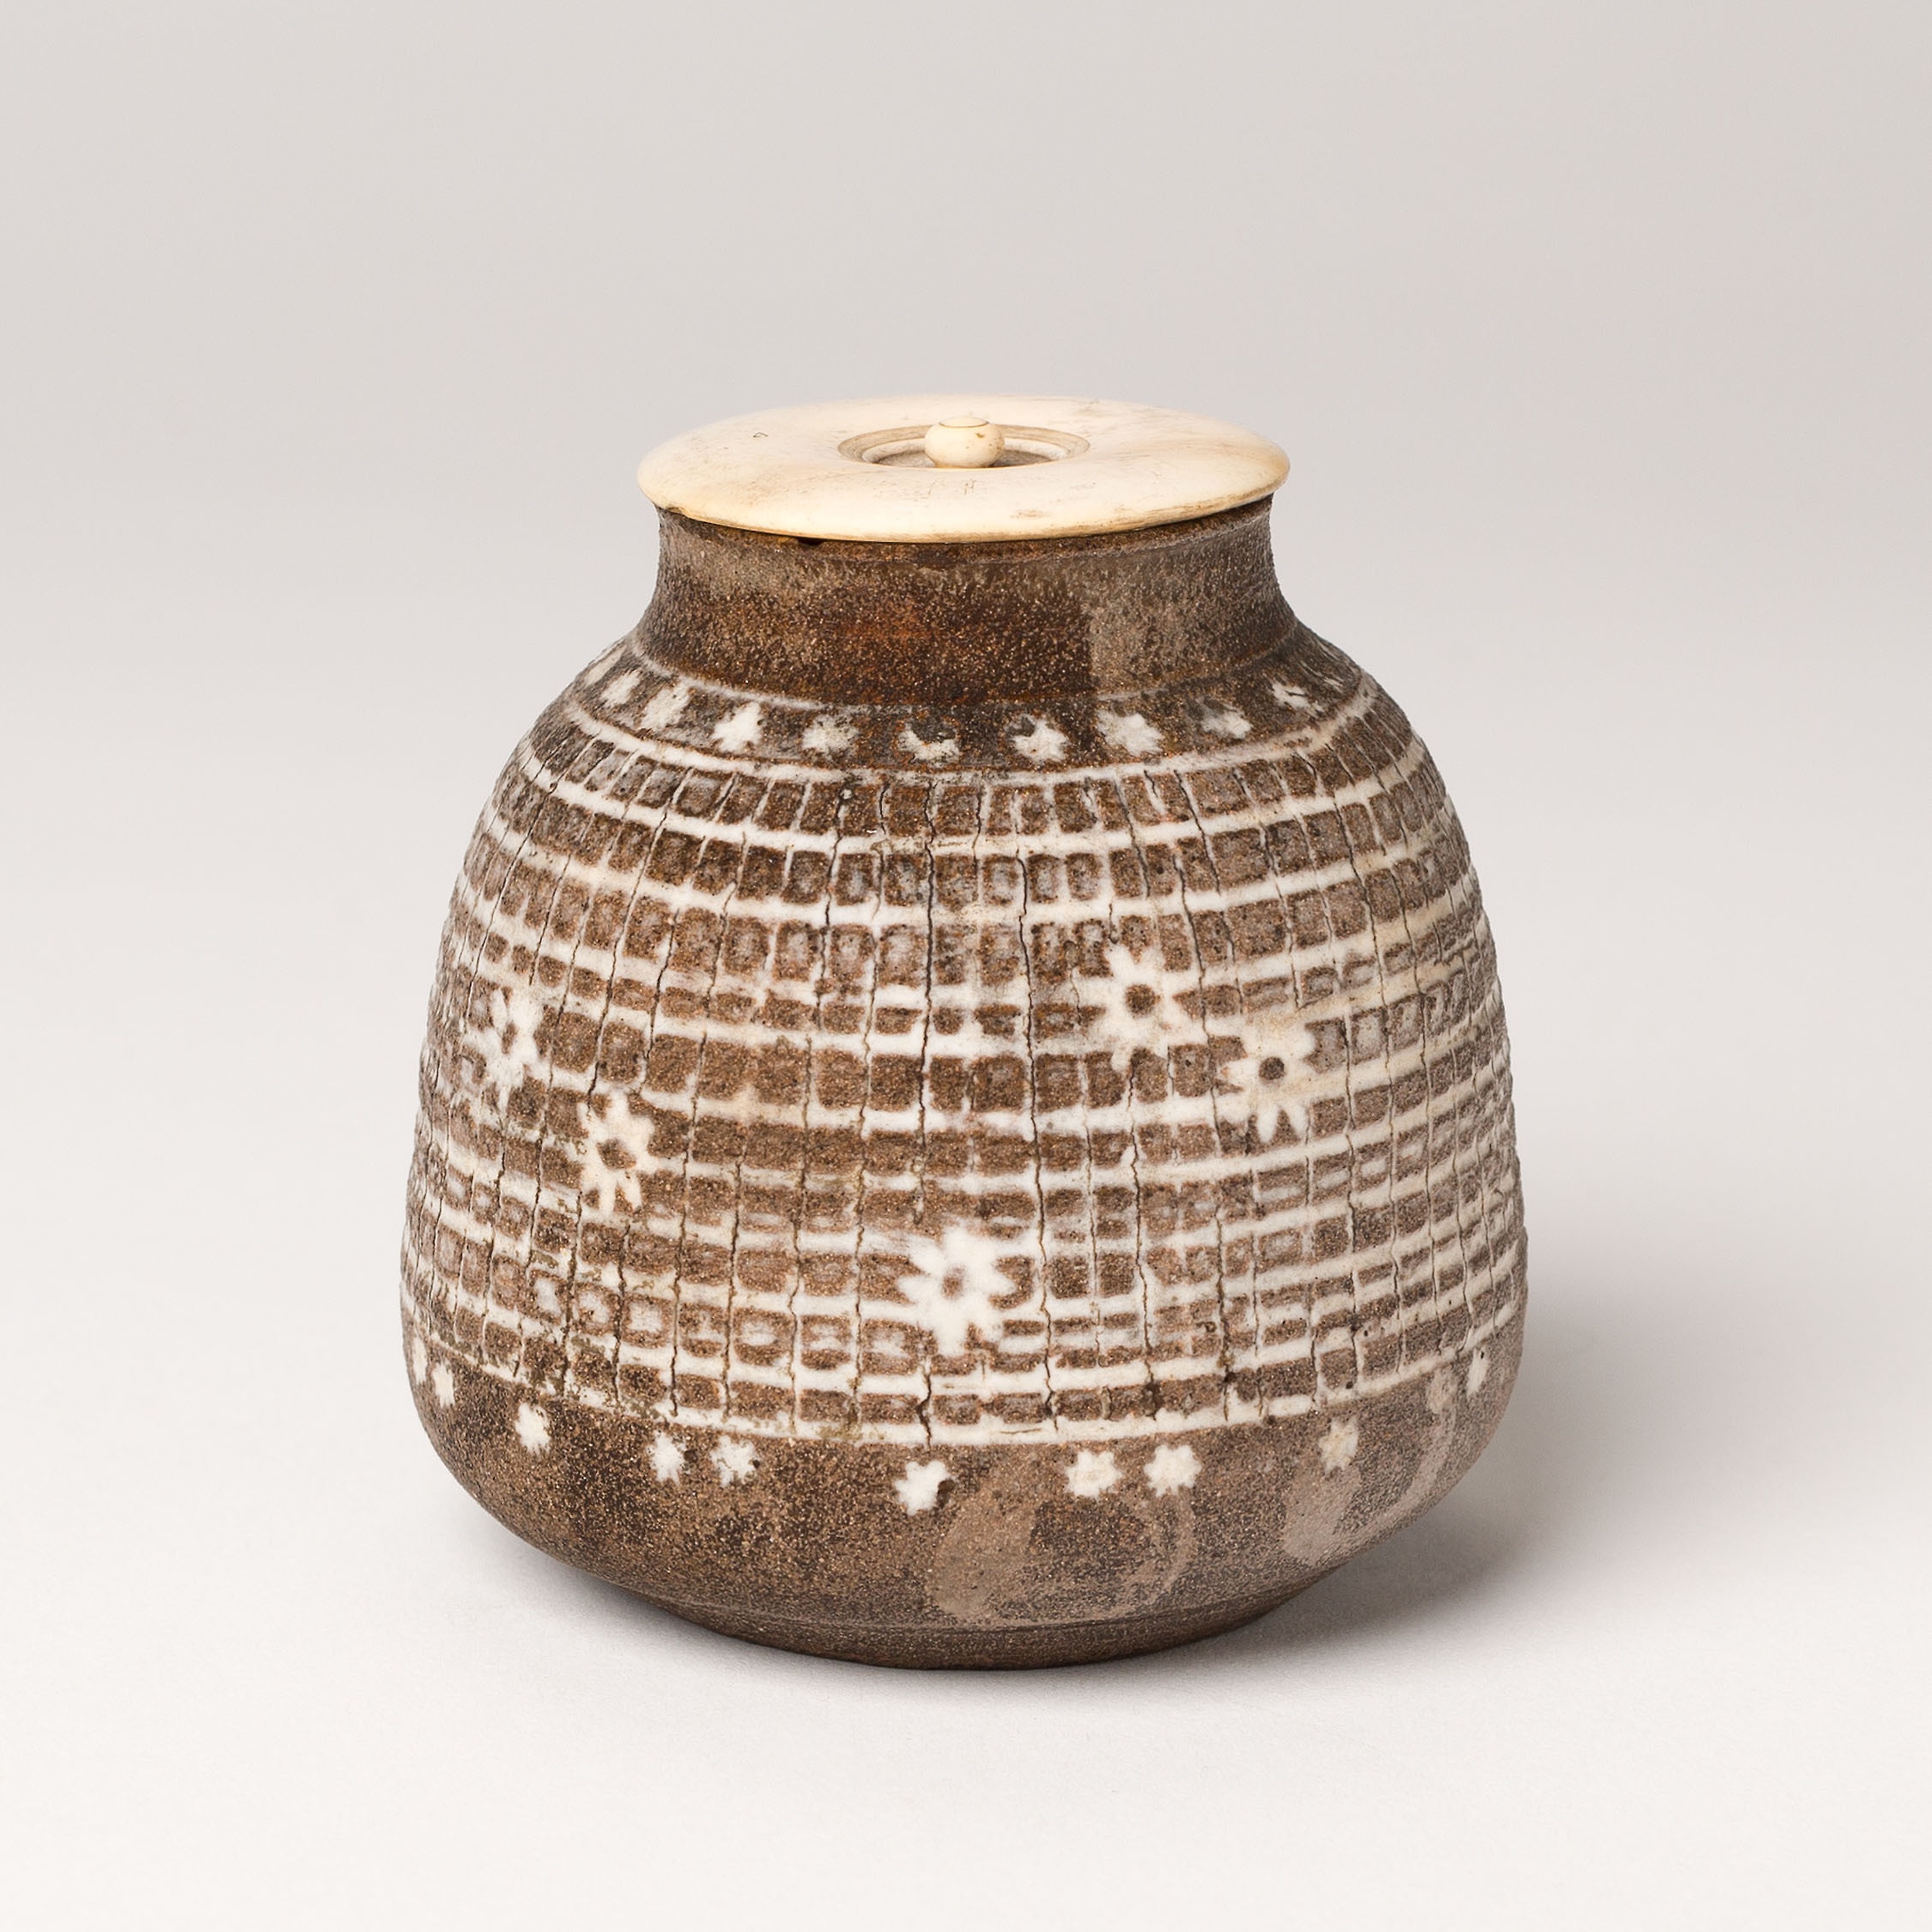
earthenware, vase, pottery, ceramic, artifact, beige, art